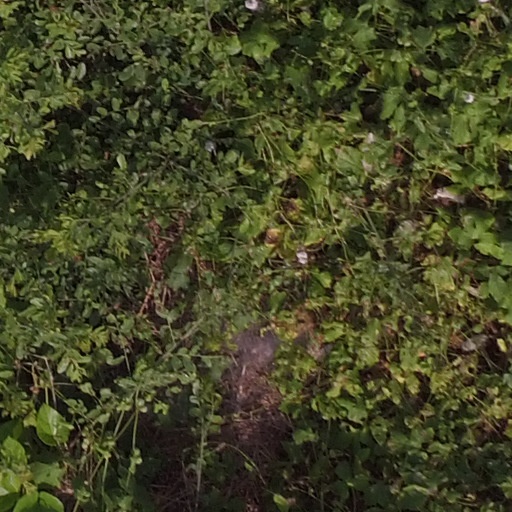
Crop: maize; corn